Equestrian at the 1952 Summer Olympics – Individual jumping

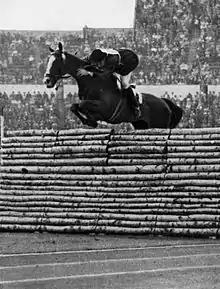
Pierre Jonquères d'Oriola and Ali Baba

The individual show jumping or "Prix des Nations" at the 1952 Summer Olympics took place on 3 August, at the Helsinki Olympic Stadium. It was the ninth appearance of the event. For the first time, the event featured two rounds. There were 51 competitors from 20 nations, with each nation able to send a team of up to three riders with the results shared between team and individual events. The event was won by Pierre Jonquères d'Oriola of France, the nation's first victory in individual jumping since 1912 and second overall (the first nation to win a second gold medal in the event; the previous eight editions were all won by riders of different nationalities). Óscar Cristi of Chile took silver for that nation's first medal in the event. German rider Fritz Thiedemann earned bronze.